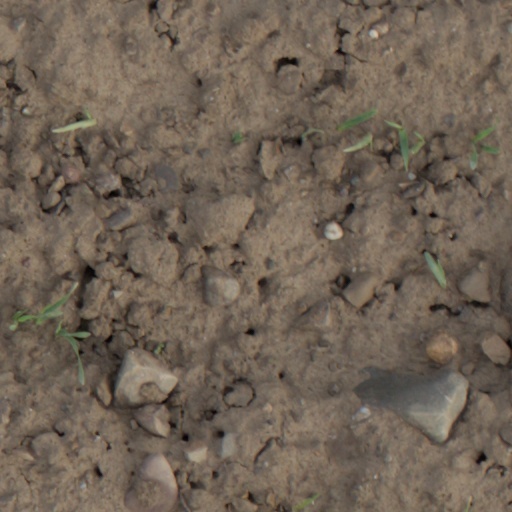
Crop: wheat